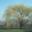
Label: willow_tree